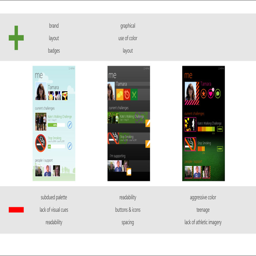
the client liked parts of both options and 2 , but felt that option was a bit too wild and youthful for their brand .